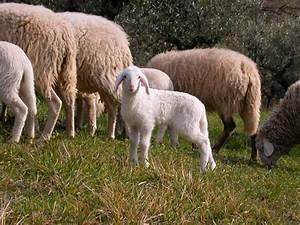
sheep